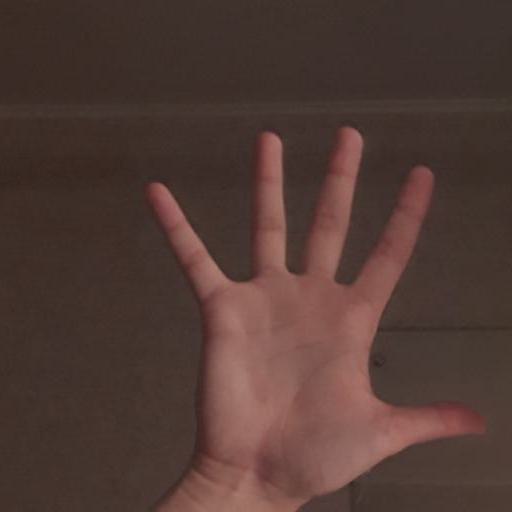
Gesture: palm